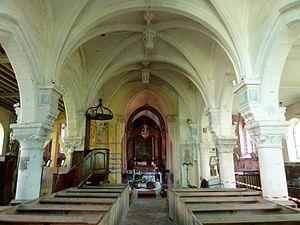
L'église Notre-Dame est une église catholique paroissiale située à Théméricourt, dans le Val-d'Oise, en France. Ses parties les plus anciennes sont la croisée du transept et le clocher jusqu'à l'étage de beffroi, et peuvent être datées de la période comprise entre 1150 et 1180. Le style reflète la transition du roman vers le gothique, comme en témoignent les chapiteaux des quatre arcades autour du carré du transept et à l'ouest du chœur. Les chapelles latérales du chœur et la nef n'ont été bâties que plus tard, après que l'église fut donnée au prieuré Saint-Lô de Rouen en 1205. Ici l'architecture est caractéristique de la période gothique, mais les remaniements sont nombreux. Dans les chapelles, ils s'expliquent par des réparations à la suite de la guerre de Cent Ans et l'installation de retables devant le chevet. Dans la nef, le principal changement intervient avec son voûtement d'ogives dans le style de la Renaissance, sous le seigneur Achim d'Abos, entre 1568 et 1609. Les voûtes, aux clés richement décorées, retombent sur des consoles engagées dans les piliers au-dessus des chapiteaux du début du XIIIᵉ siècle, ce qui est une disposition assez rare.